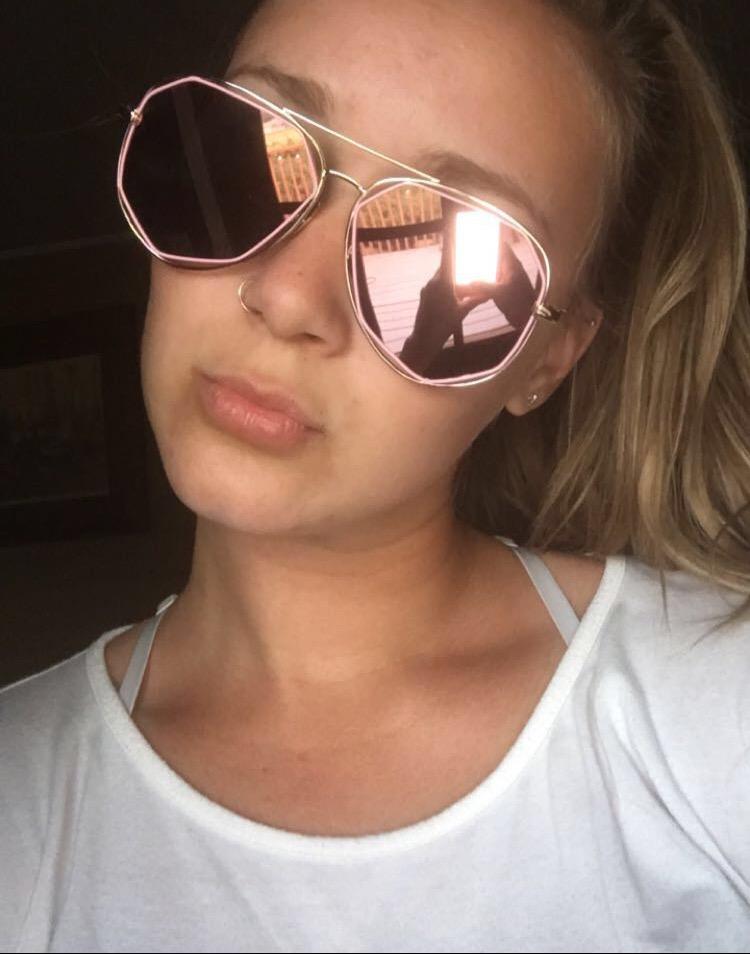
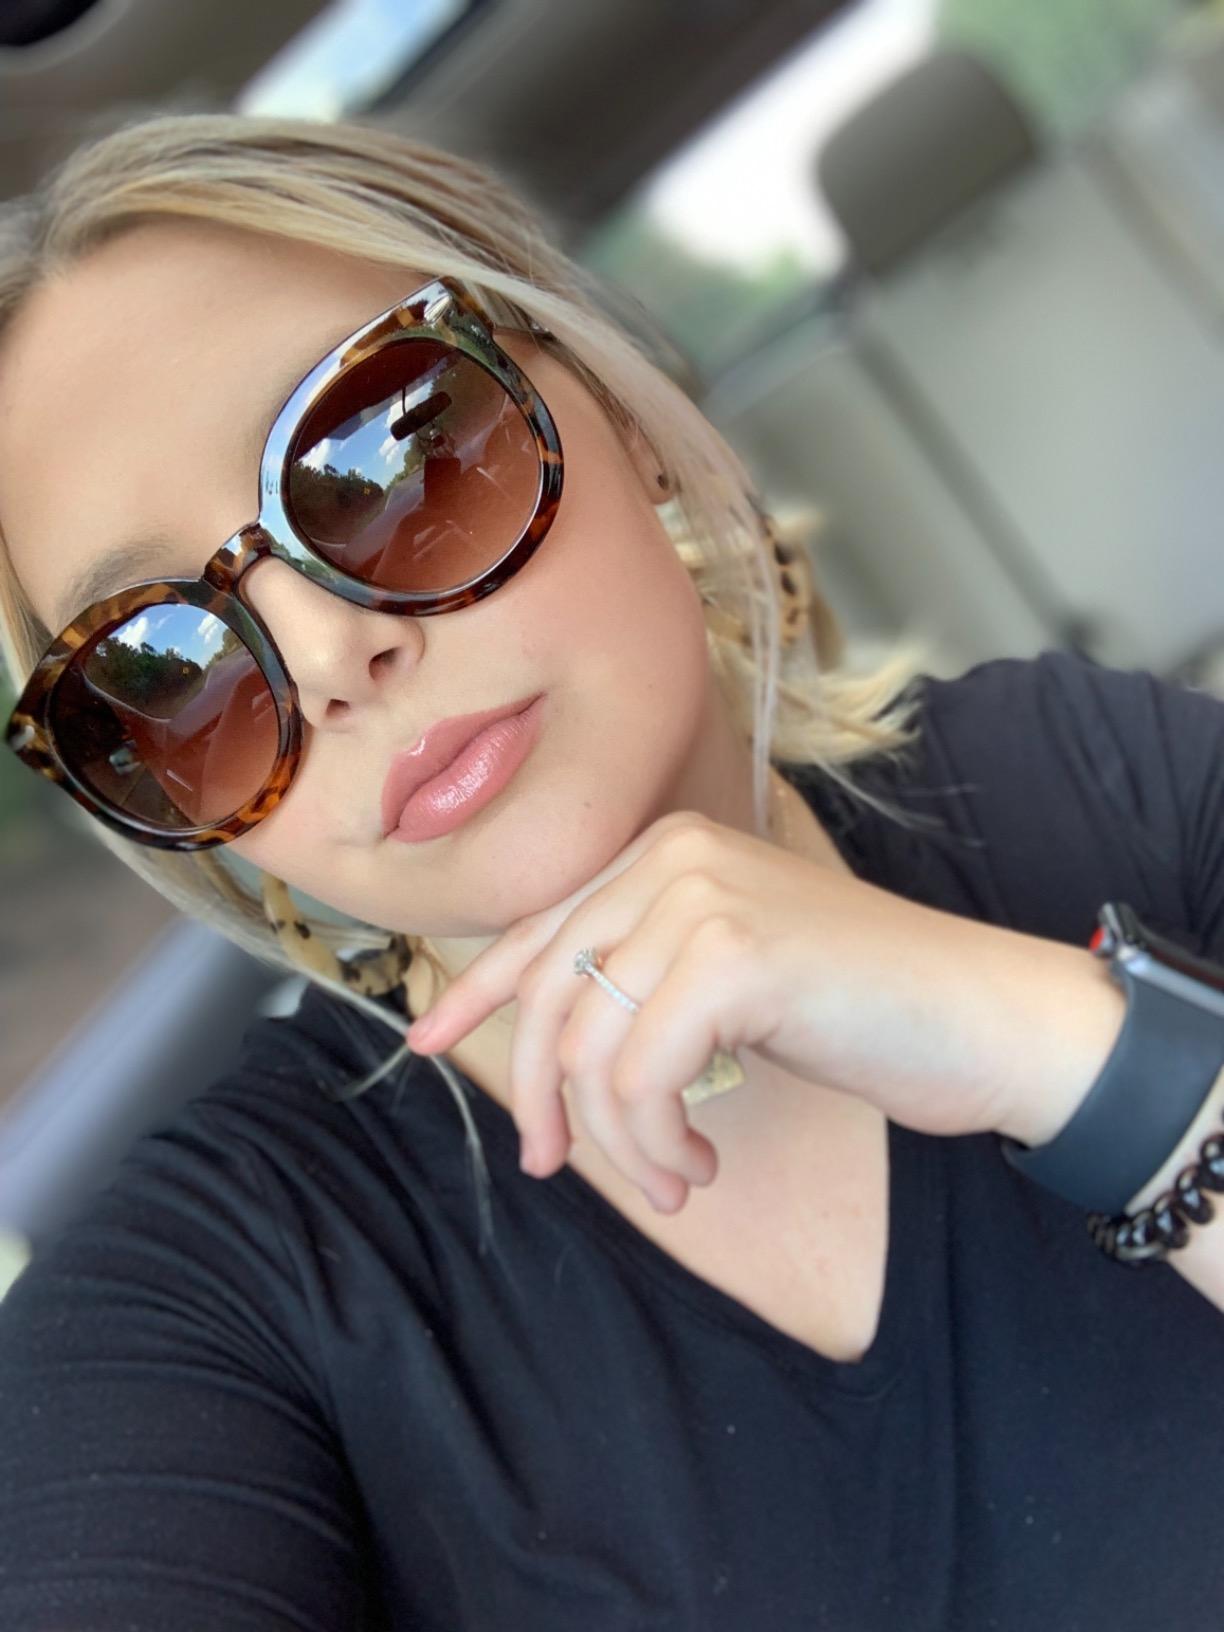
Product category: accessories_sunglasses
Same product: no